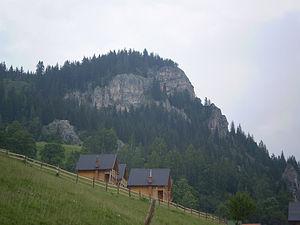
Bogë en albanais et Boge en serbe latin est une localité du Kosovo située dans la commune/municipalité de Pejë/Peć et dans le district de Pejë/Peć. Selon le recensement kosovar de 2011, elle compte 24 habitants, tous albanais.